Li Zongren

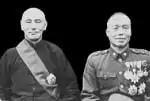
Li Zongren and Chiang Kai-shek.

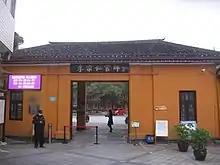
Former residence of Li Zongren in Guilin.

After the war, Li was given the post of Director of the Beiping Field Headquarters from 1945 to 1947. This was a post without effective power, and he was sidelined from command in the early part of the Chinese Civil War.